Pablo Acosta (footballer)

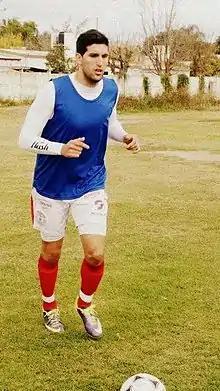
Acosta in 2014

Pablo Emanuel Acosta Melo (born 30 December 1984) is a Uruguayan former professional footballer who played as a defender.